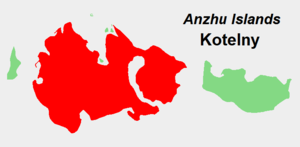
L'île Kotelny, fait partie de l'archipel de Nouvelle-Sibérie situé dans l'océan Arctique, au nord des côtes de la Sibérie orientale entre la mer des Laptev et la mer de Sibérie orientale. Sur le plan administratif elle est rattachée à la République de Sakha en Russie.